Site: brandenburg
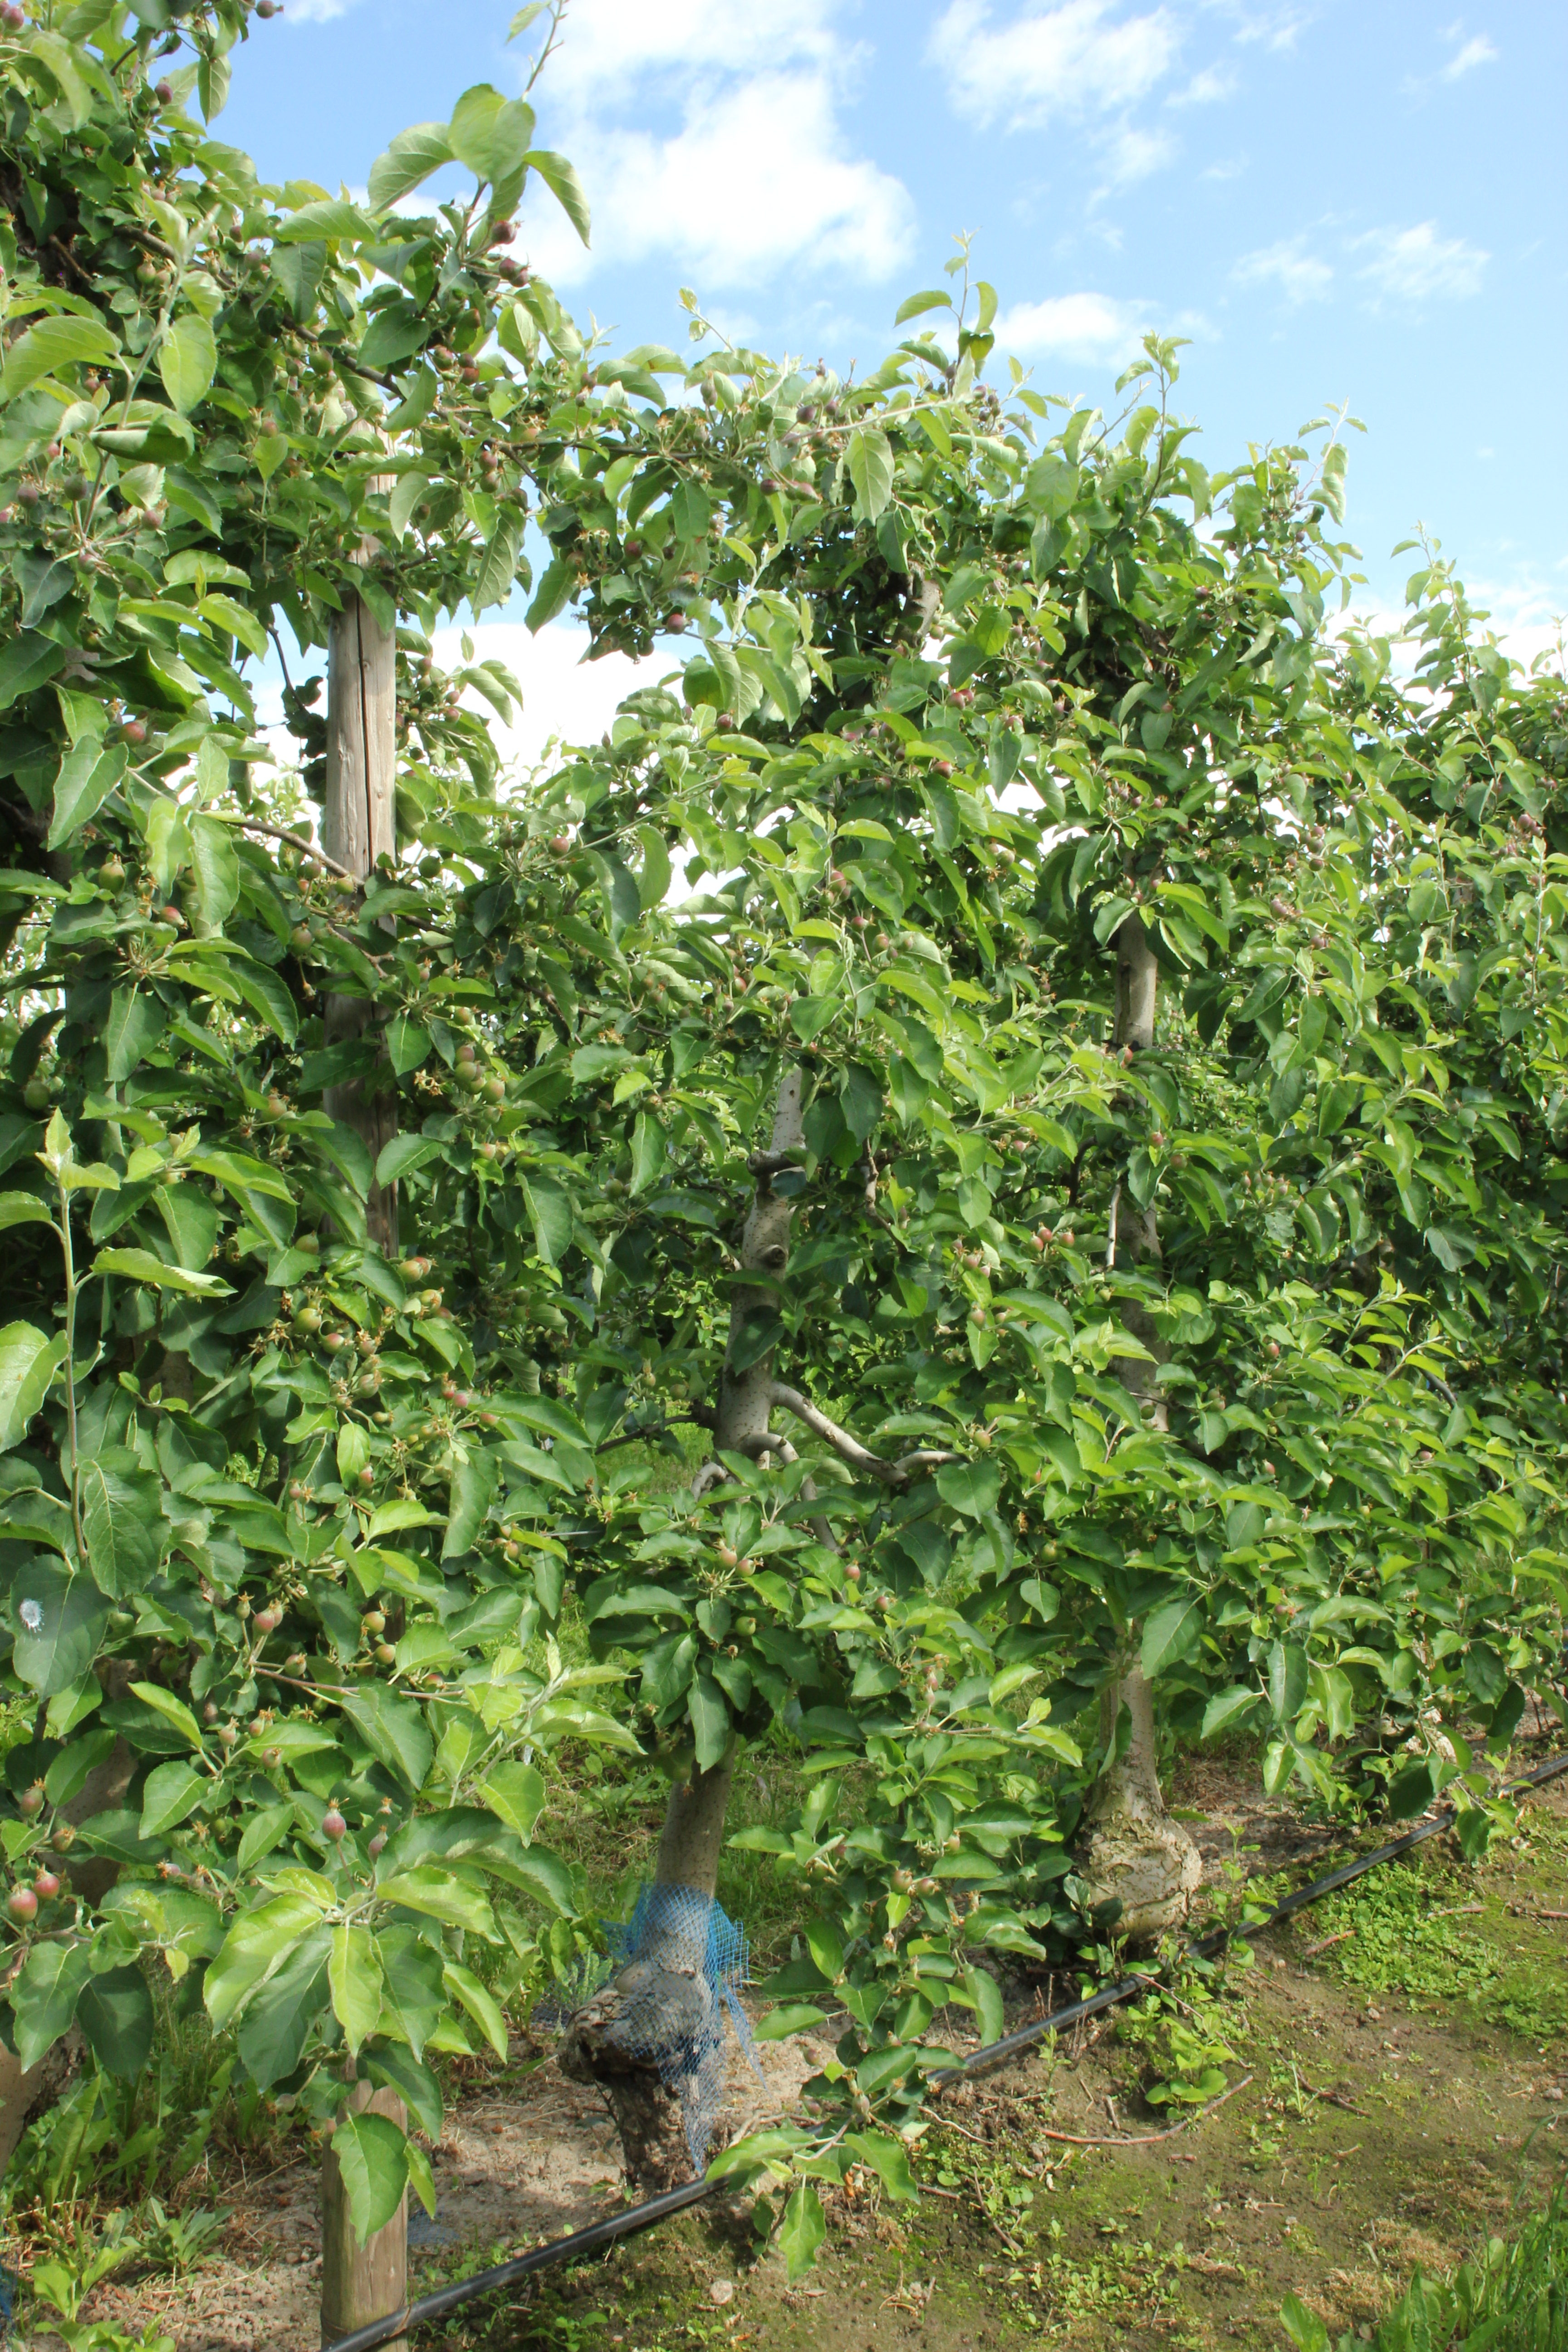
Growth stage (BBCH 72): Development of fruit